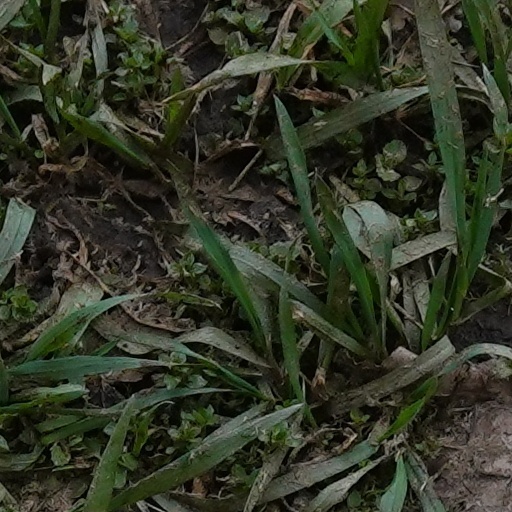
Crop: wheat